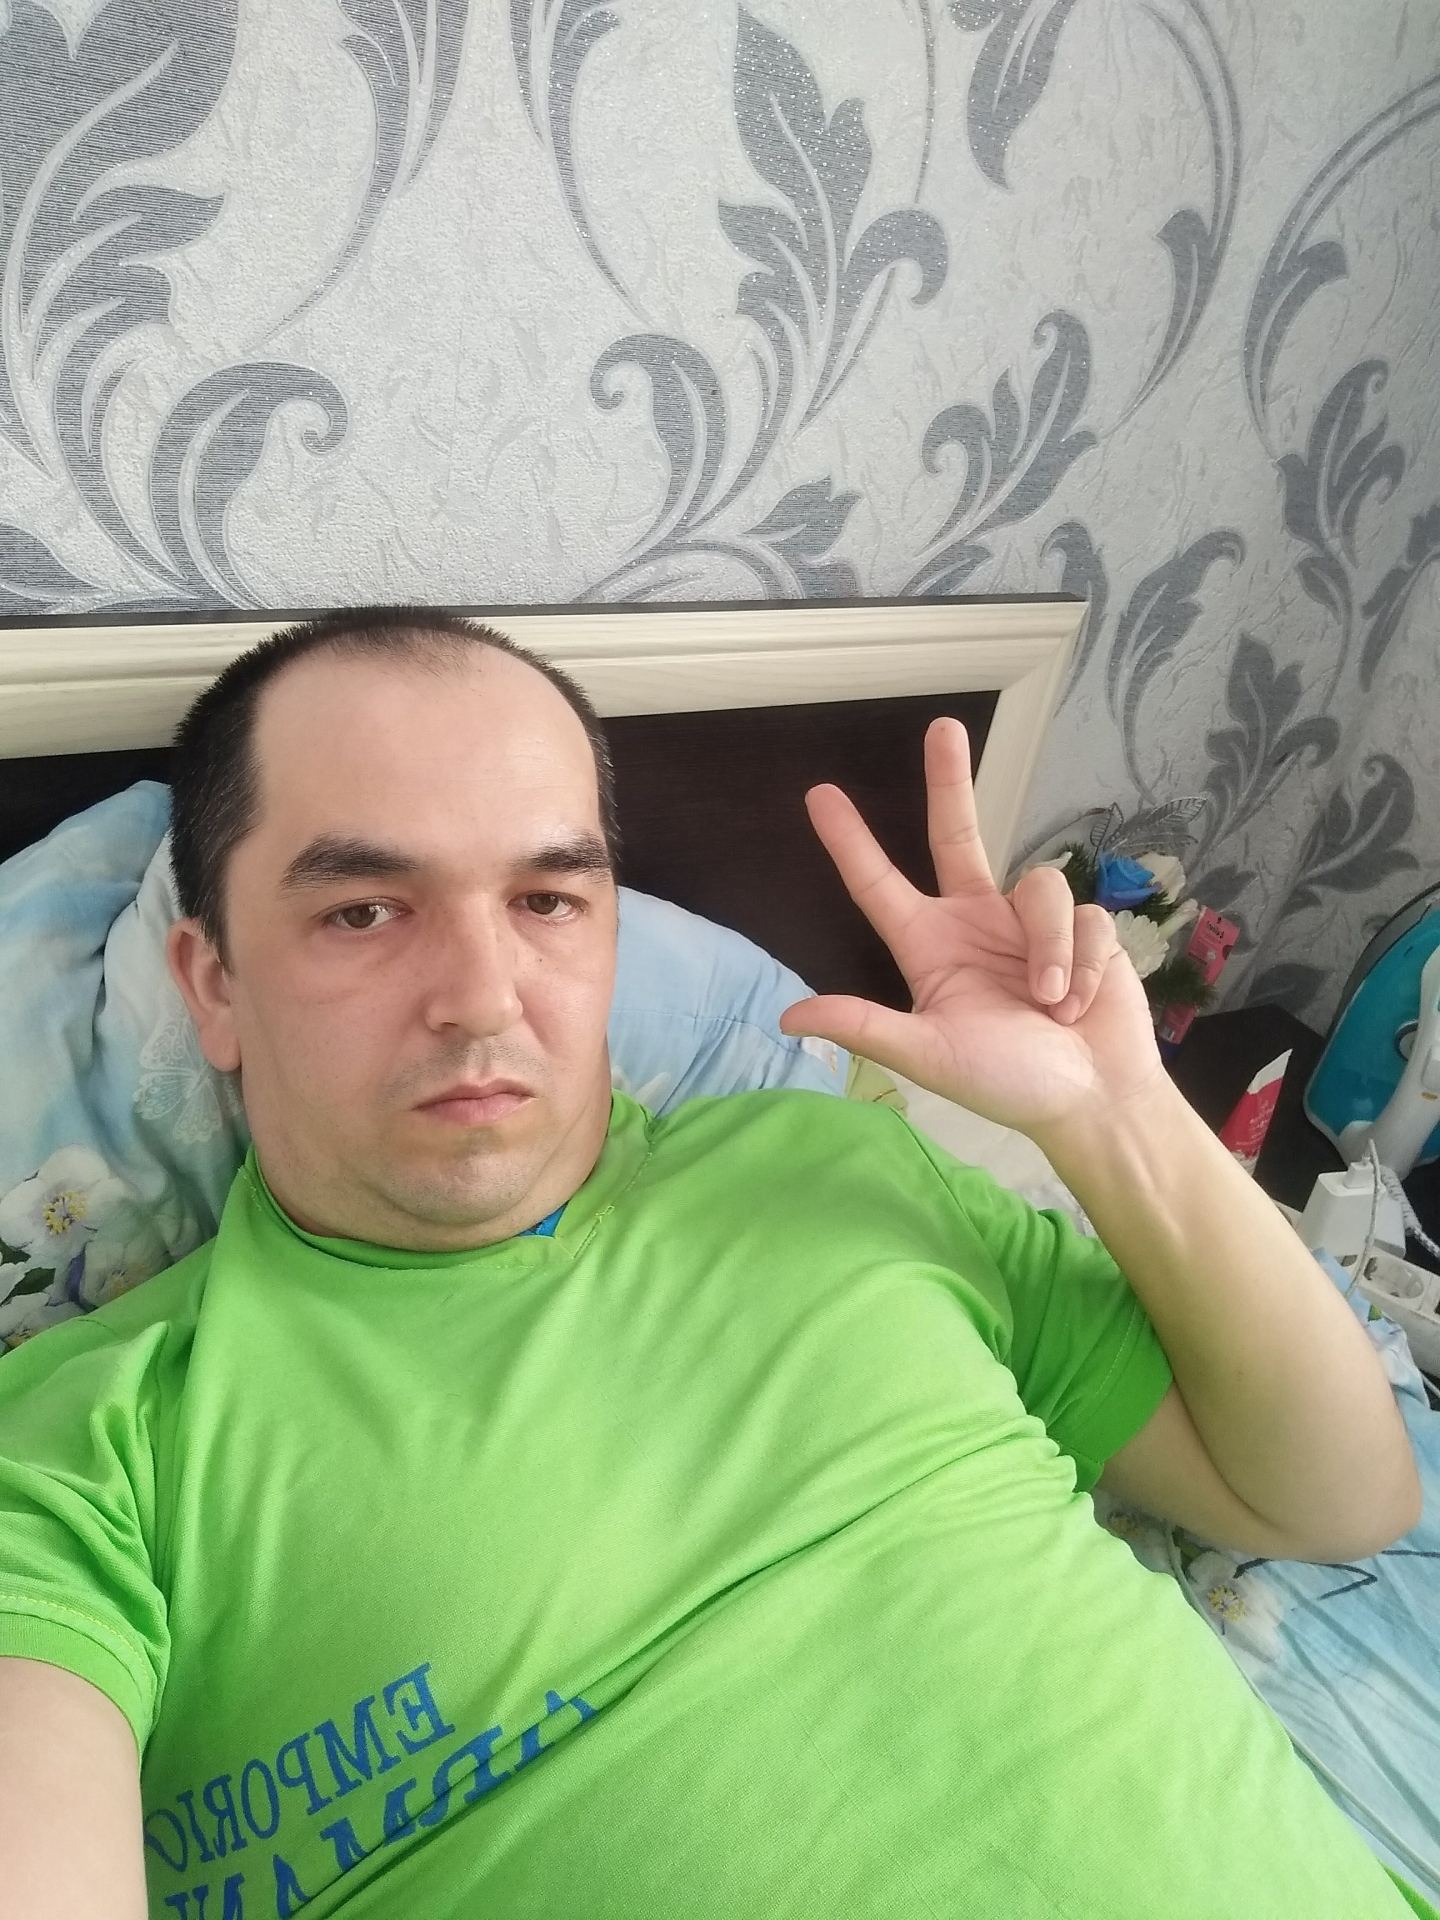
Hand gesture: three2